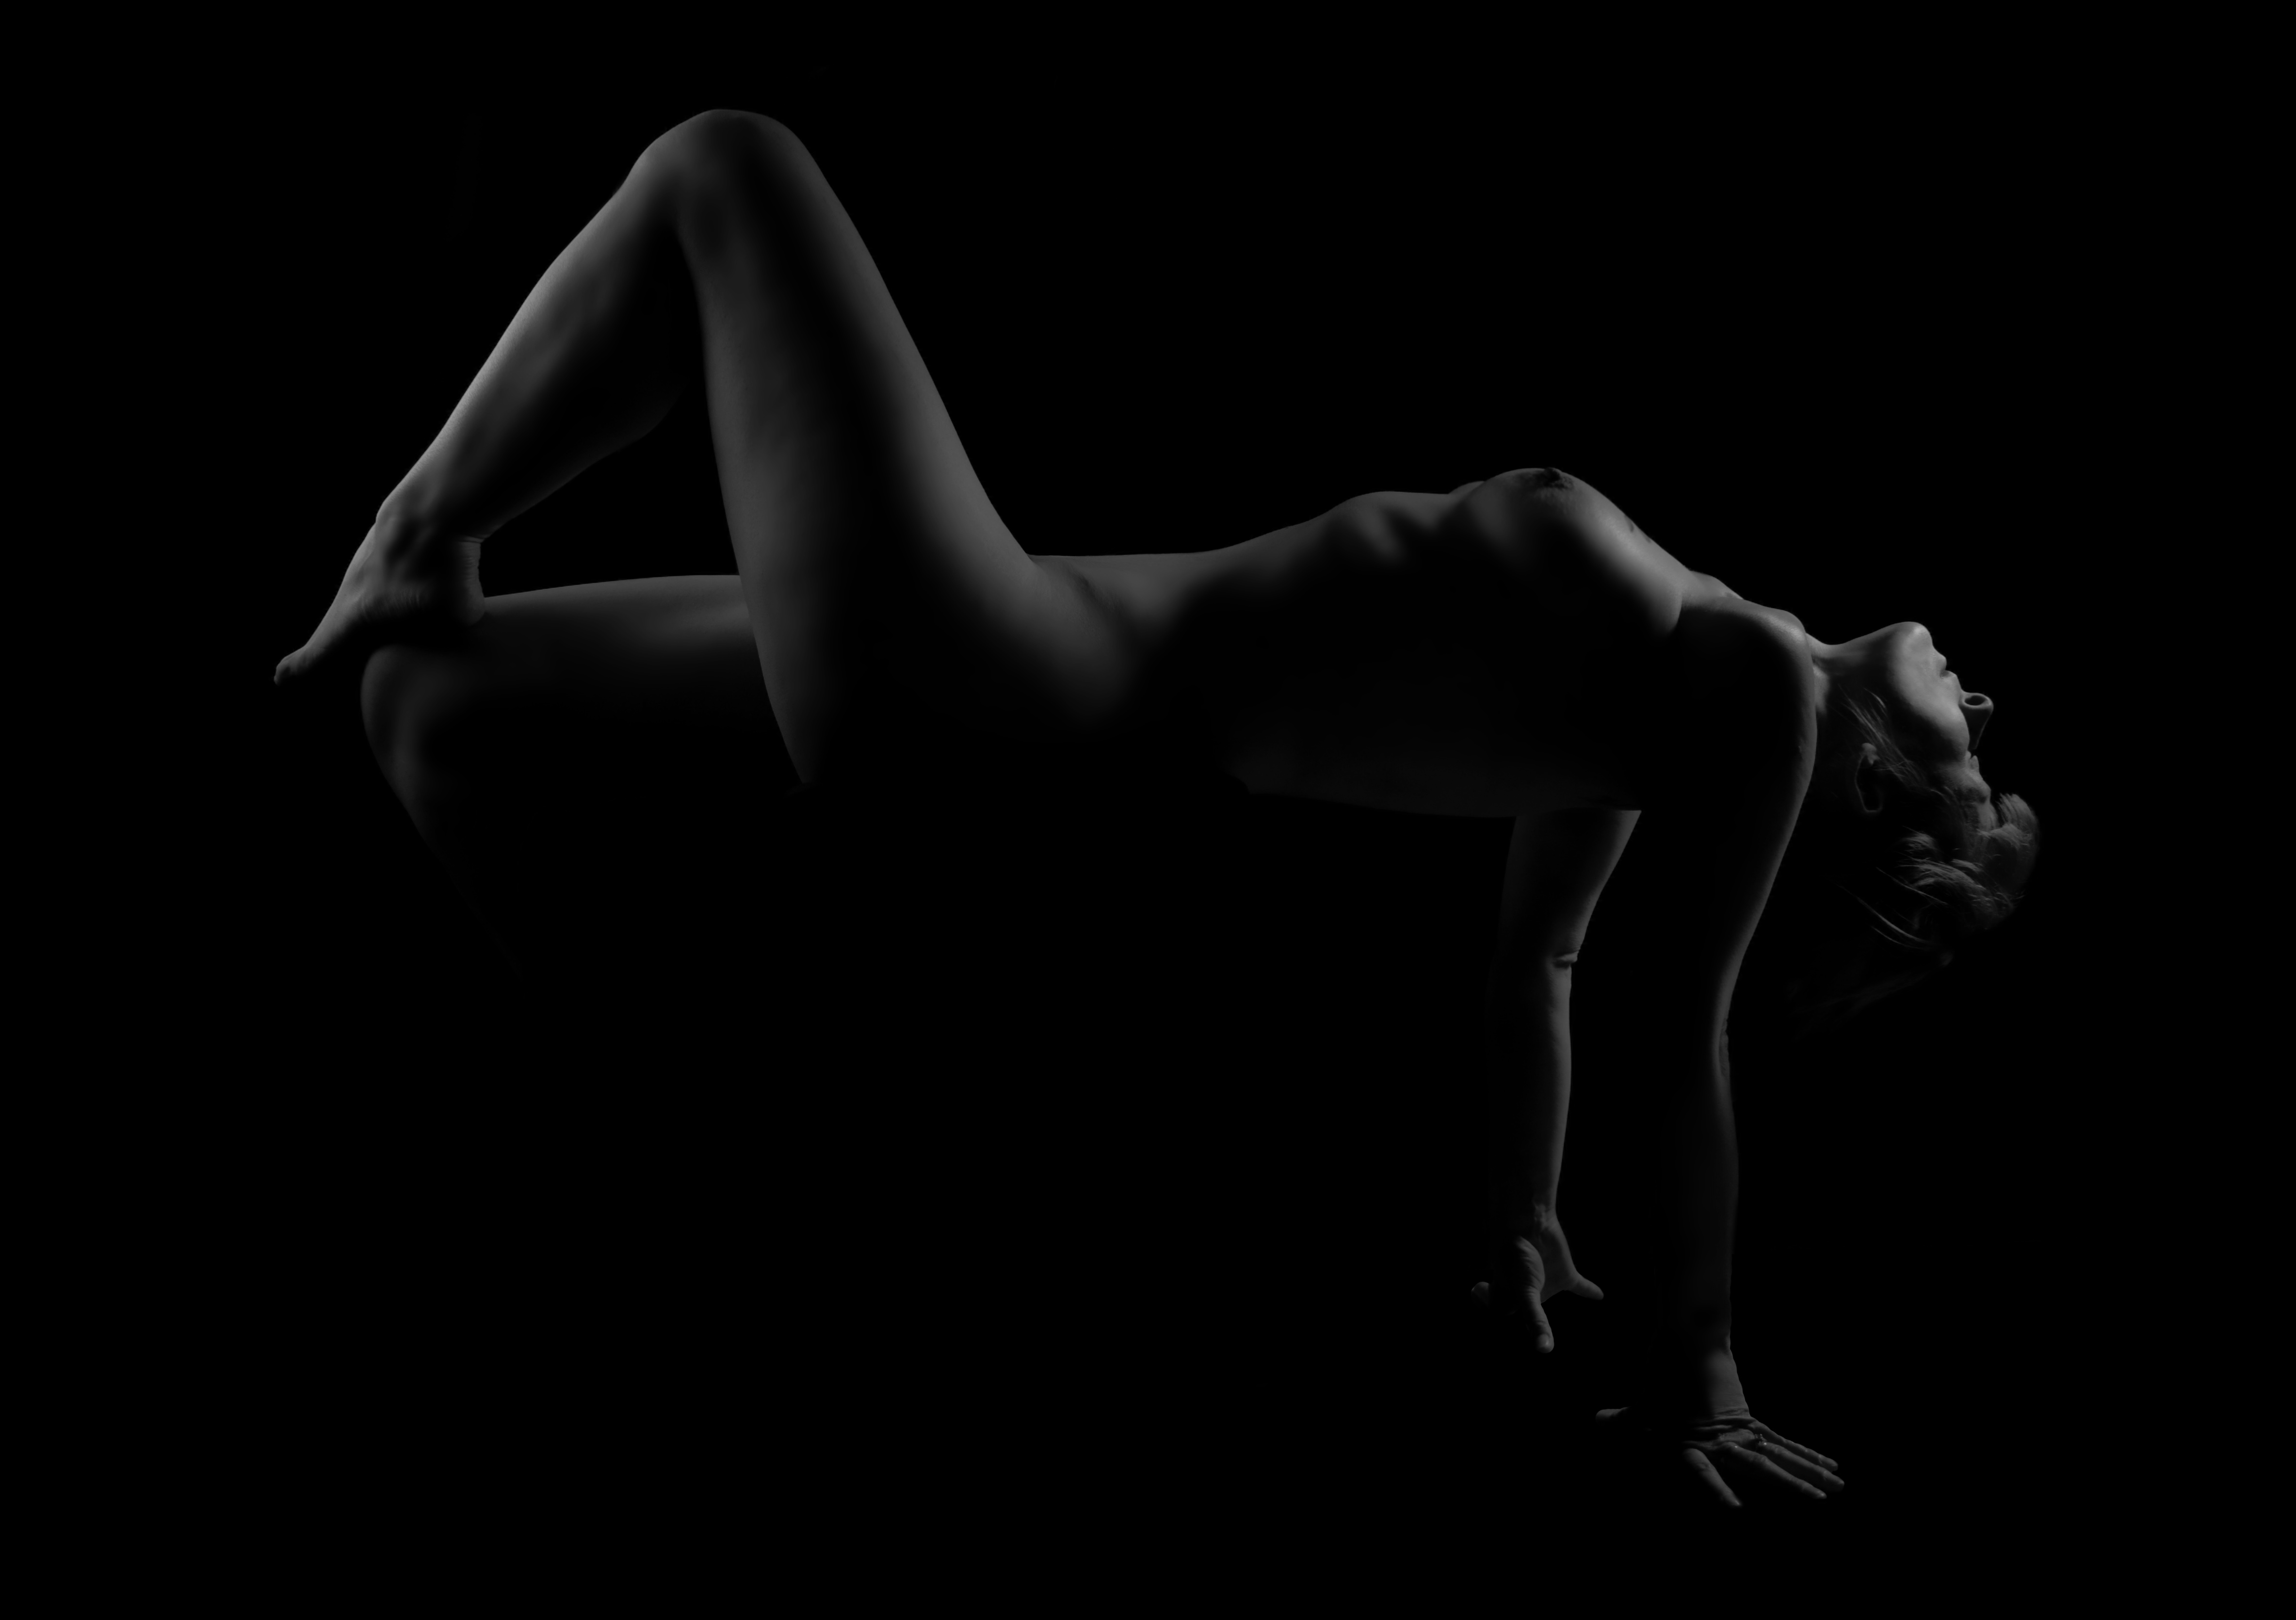
sexy, flash photography, knee, thigh, elbow, art, art model, chest, human leg, trunk, wrist, entertainment, foot, event, monochrome photography, darkness, monochrome, abdomen, flesh, sitting, still life photography, performing arts, visual arts, choreography, shadow, back, physical fitness, Barechested